Battle of Chippawa

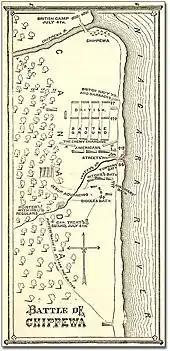
Map of the Battle of Chippawa.

Late in the day, Scott encountered British defences on the far bank of Chippawa Creek, near the town of Chippawa. After a brief exchange of artillery fire, Scott withdrew a few miles to Street's Creek. Here he planned to give his troops a belated Fourth of July parade the next day, while Brown manoeuvred other units to cross the Chippawa upstream.